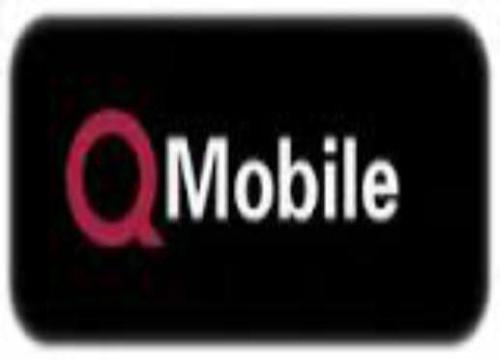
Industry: Electronic